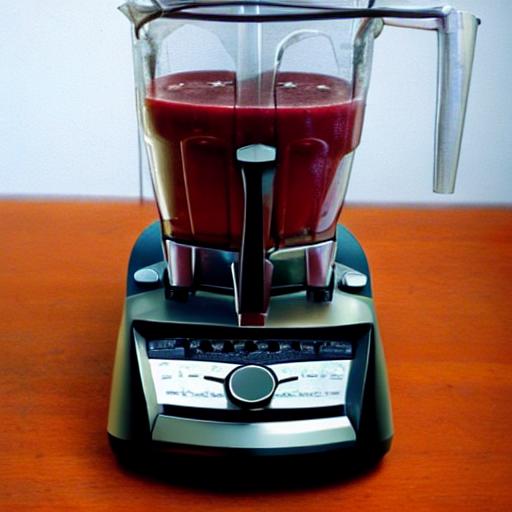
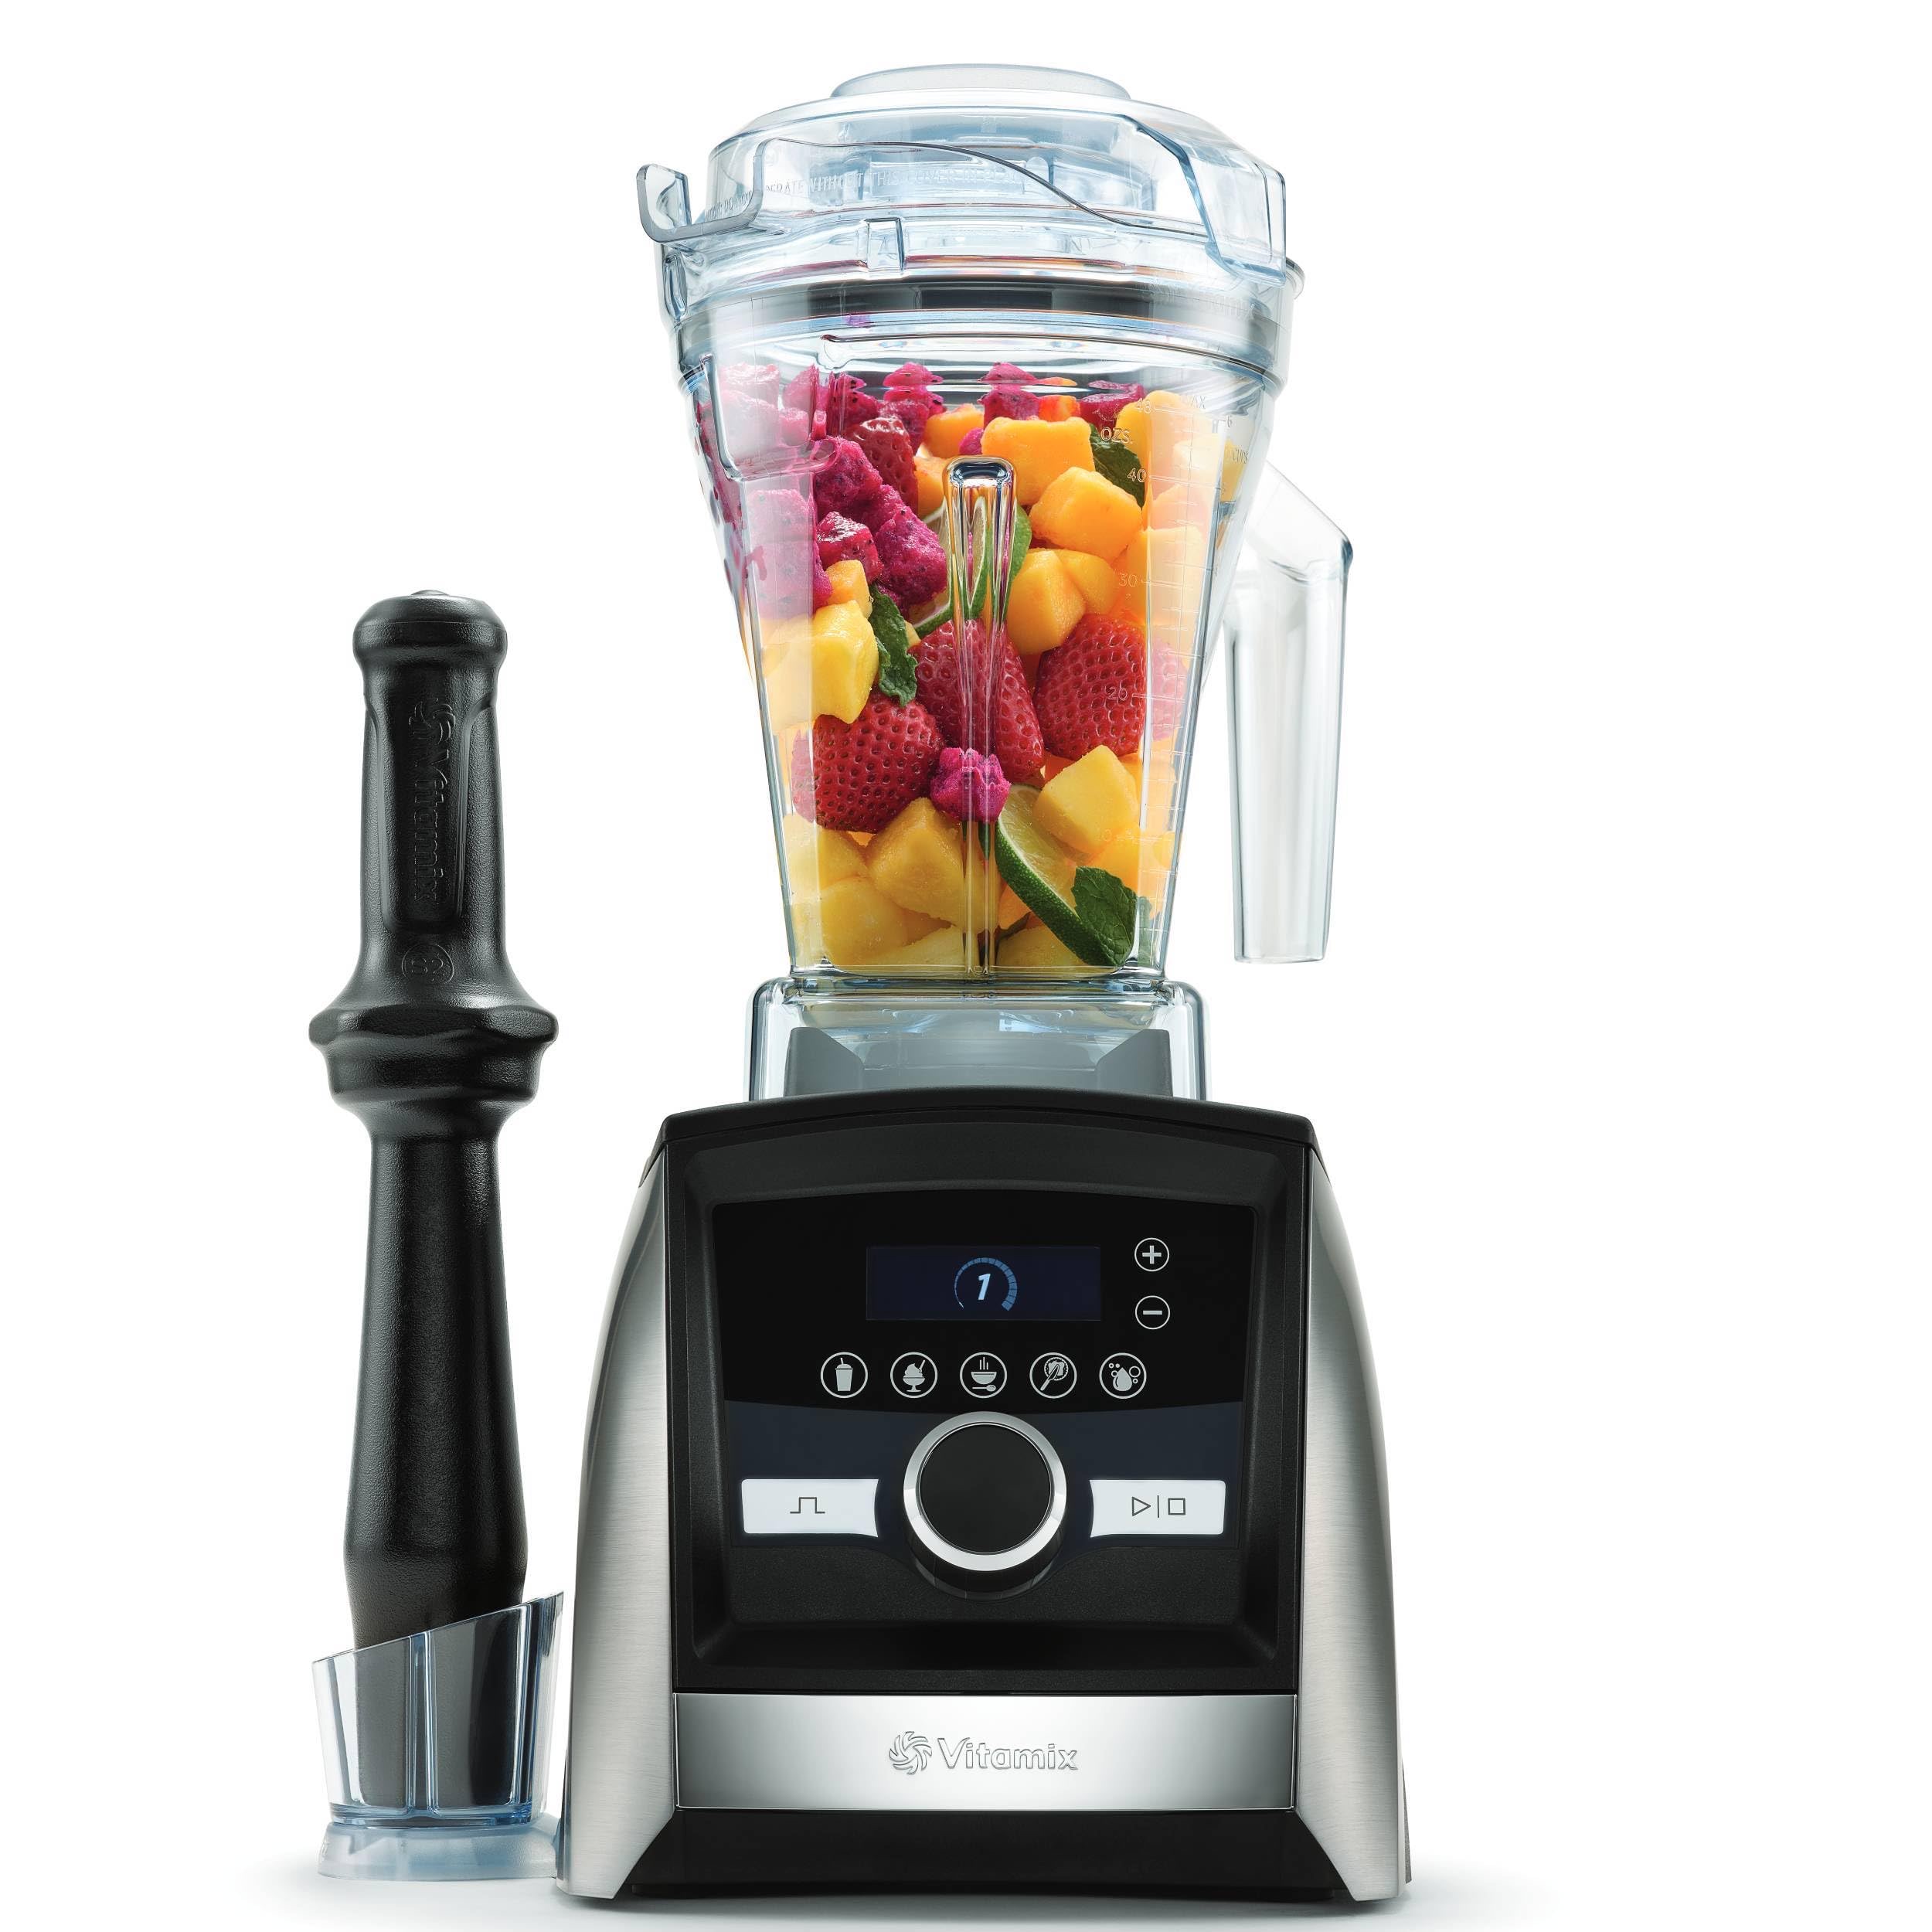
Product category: items_blender
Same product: no